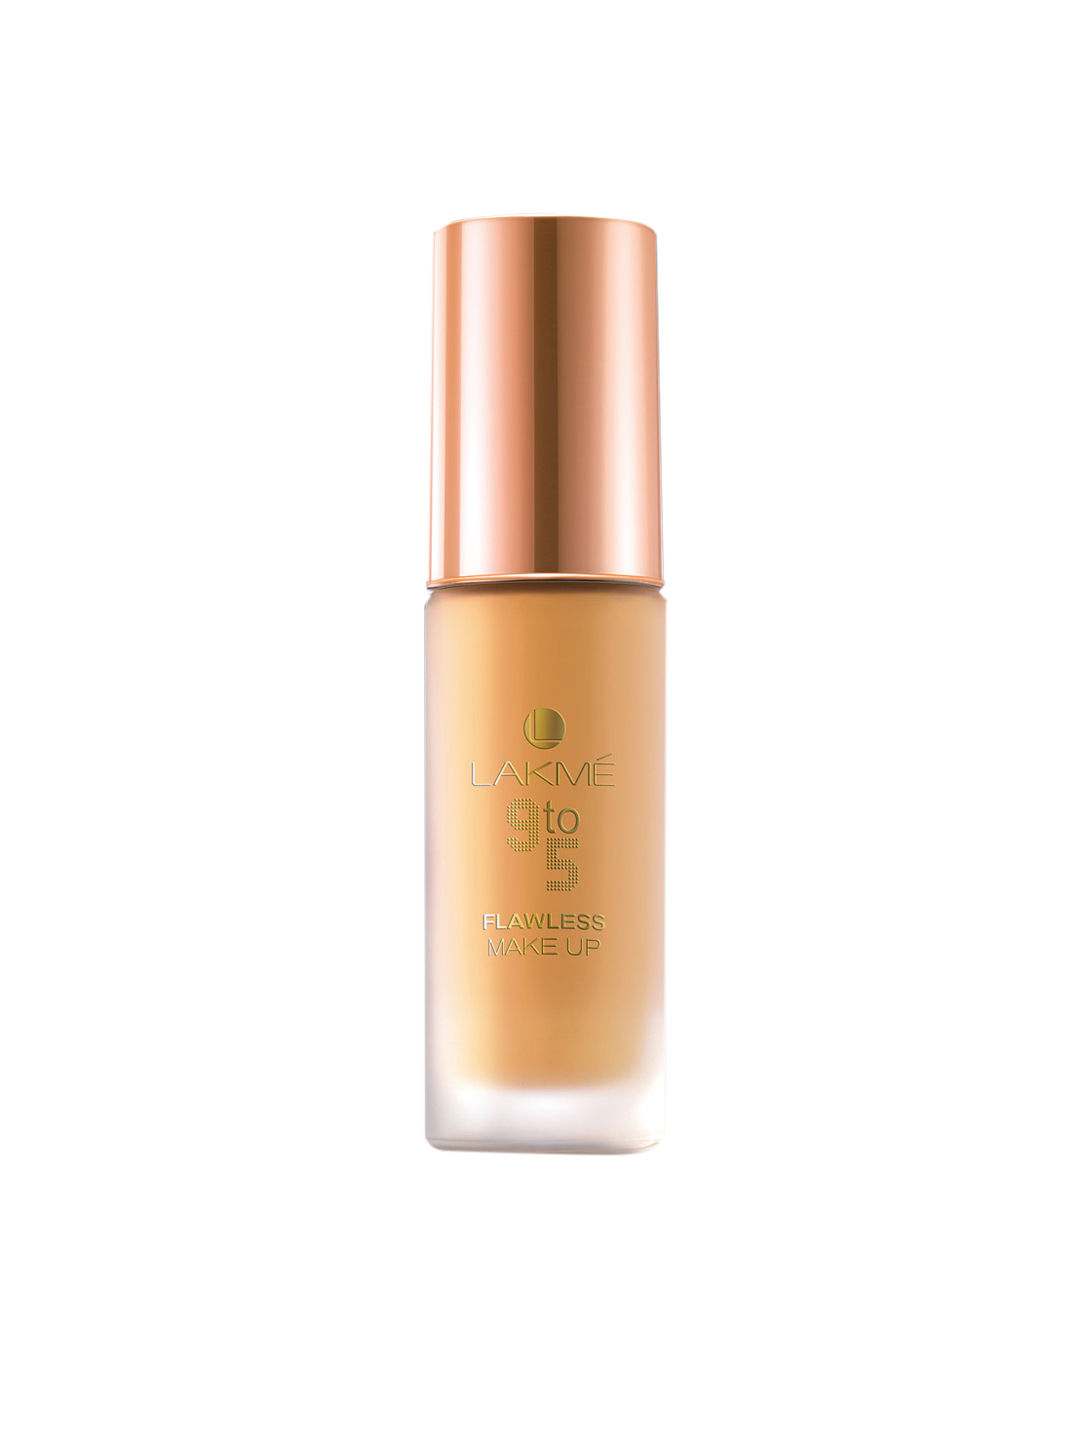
Lakme 9to5 Flawless Makeup Marble Foundation
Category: Personal Care / Makeup / Foundation and Primer
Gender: Women
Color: Skin
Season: Summer 2019
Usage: Casual